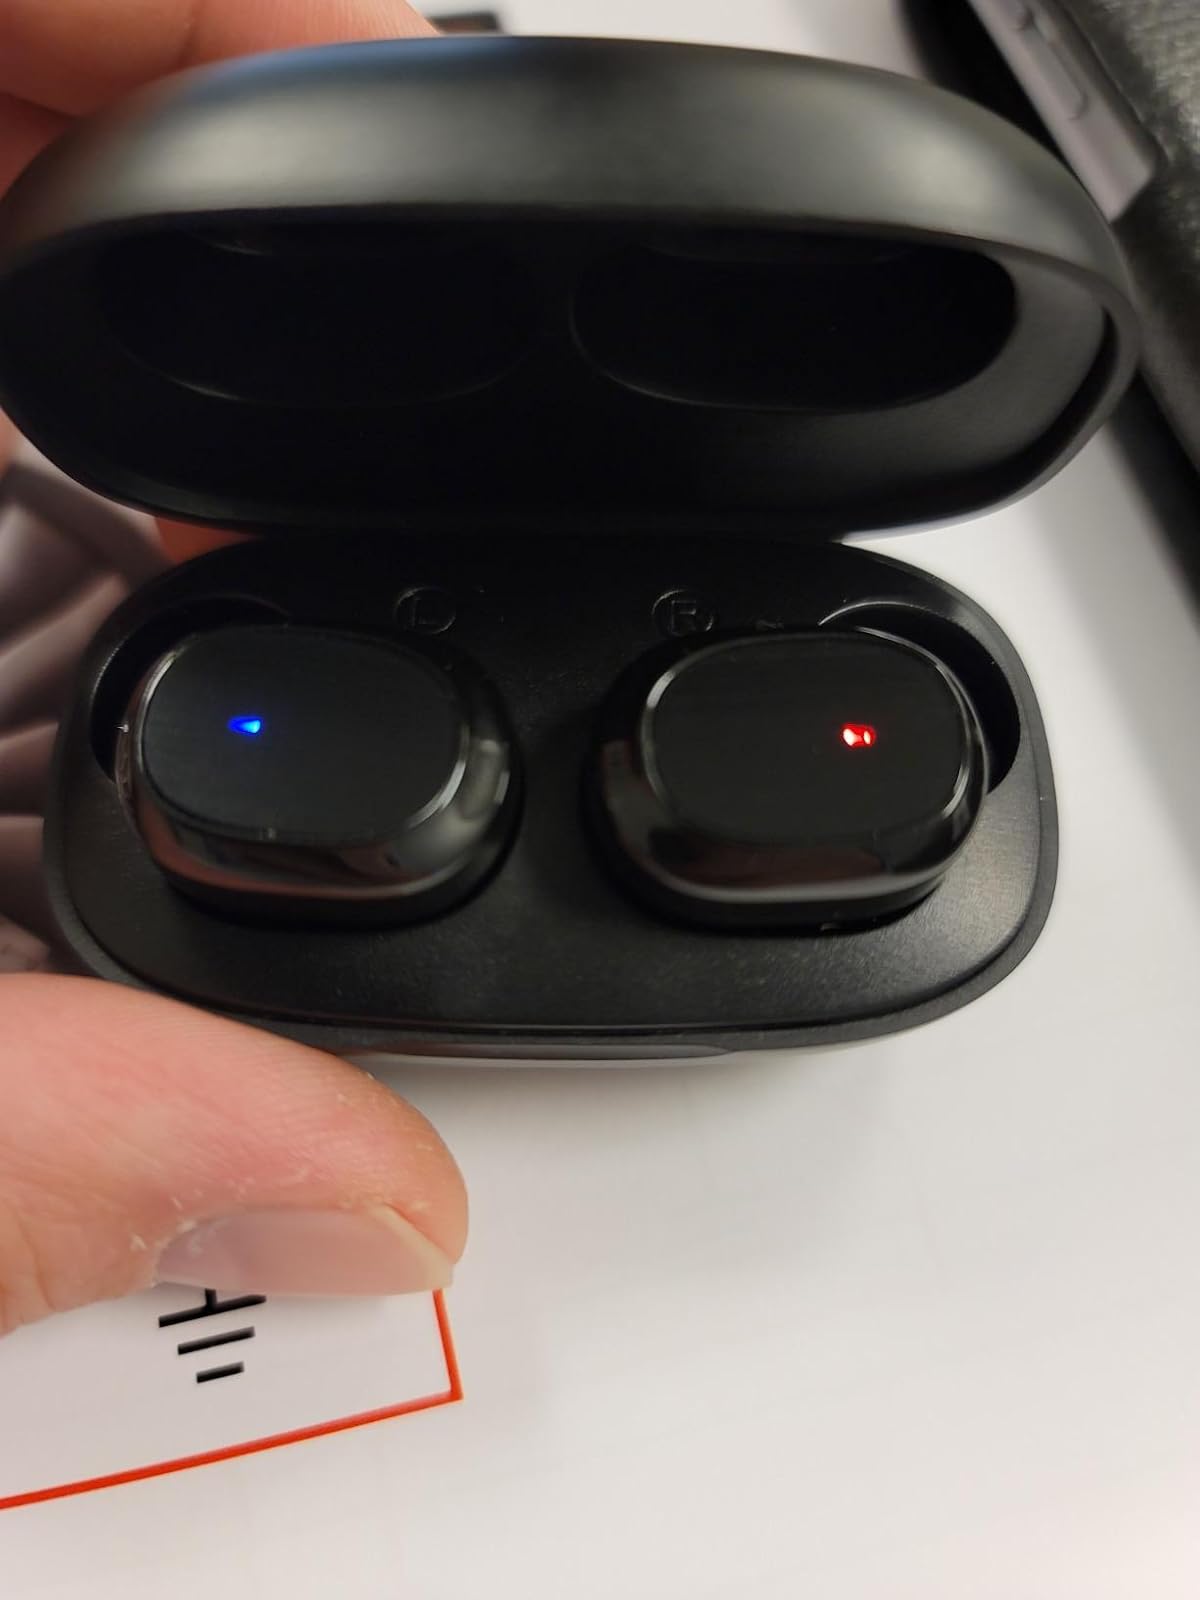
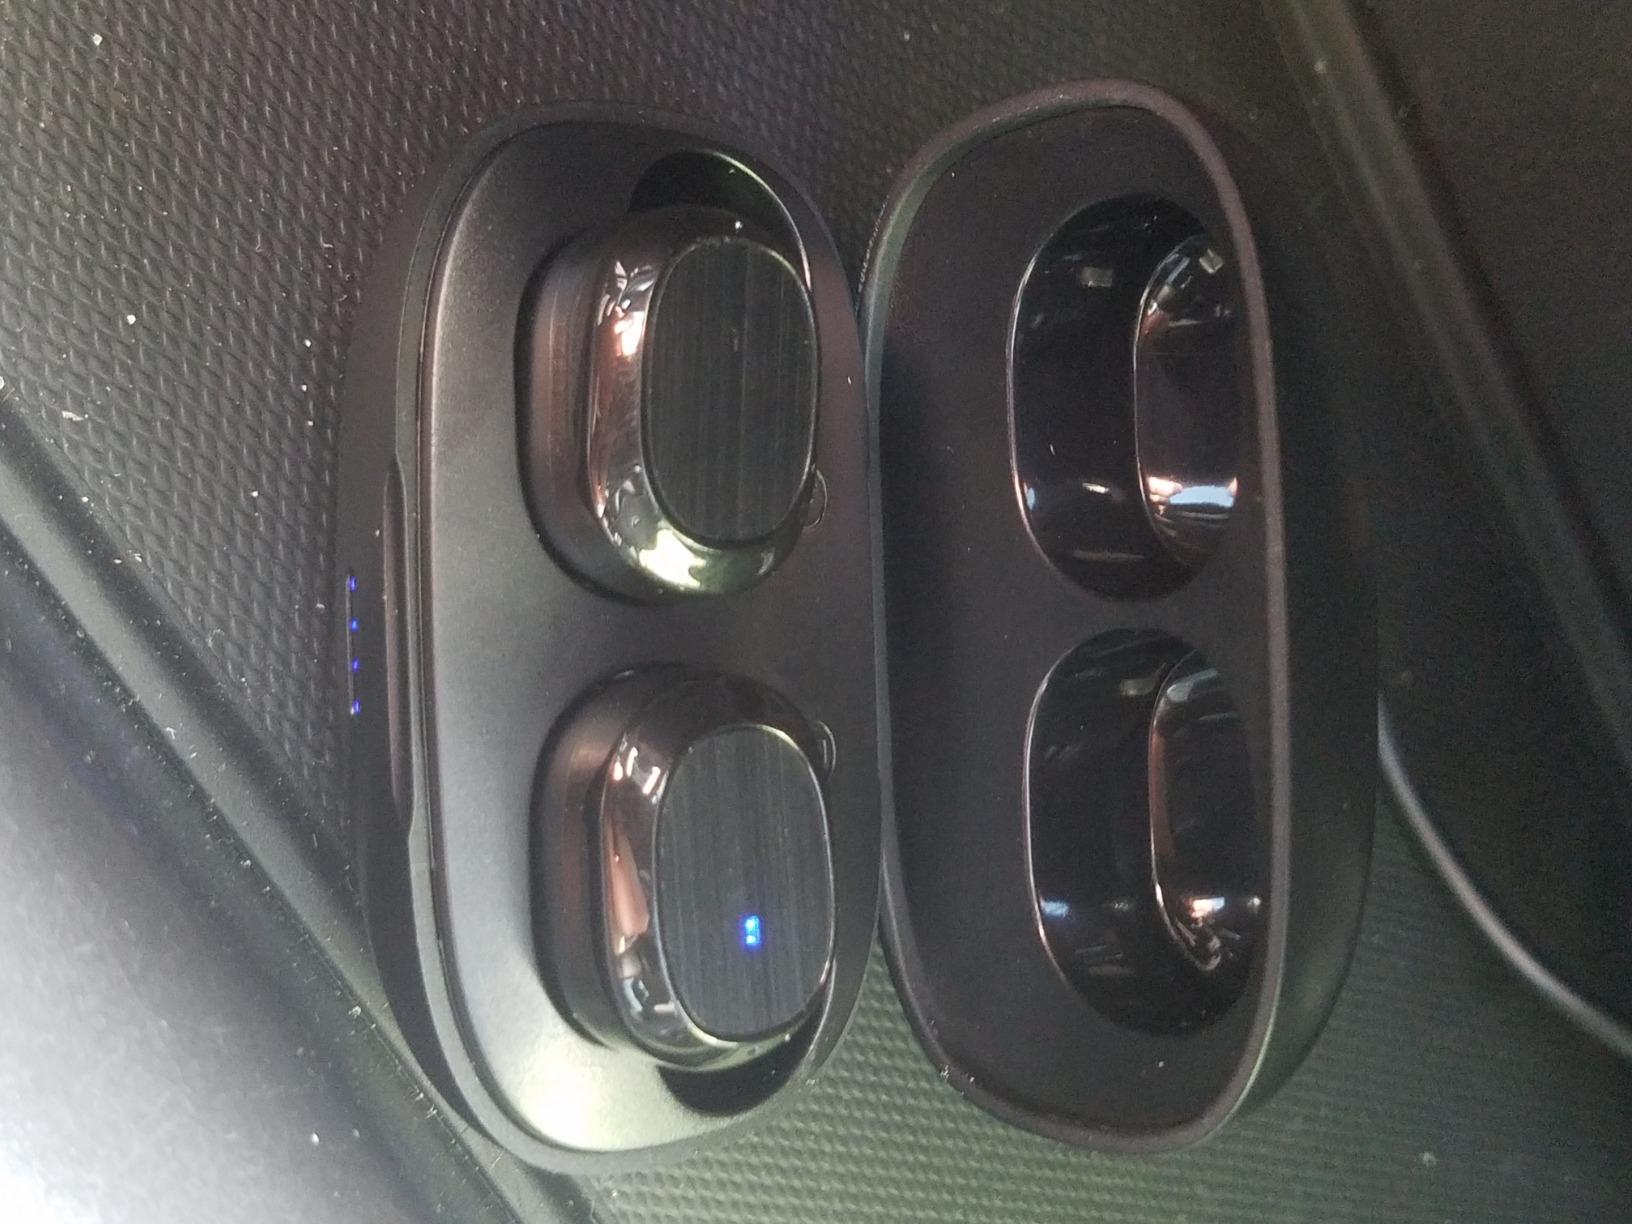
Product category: earbuds
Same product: yes